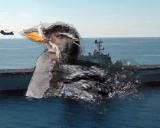
Bird species: Rhinoceros_Auklet
Bird type: waterbird
Background: water